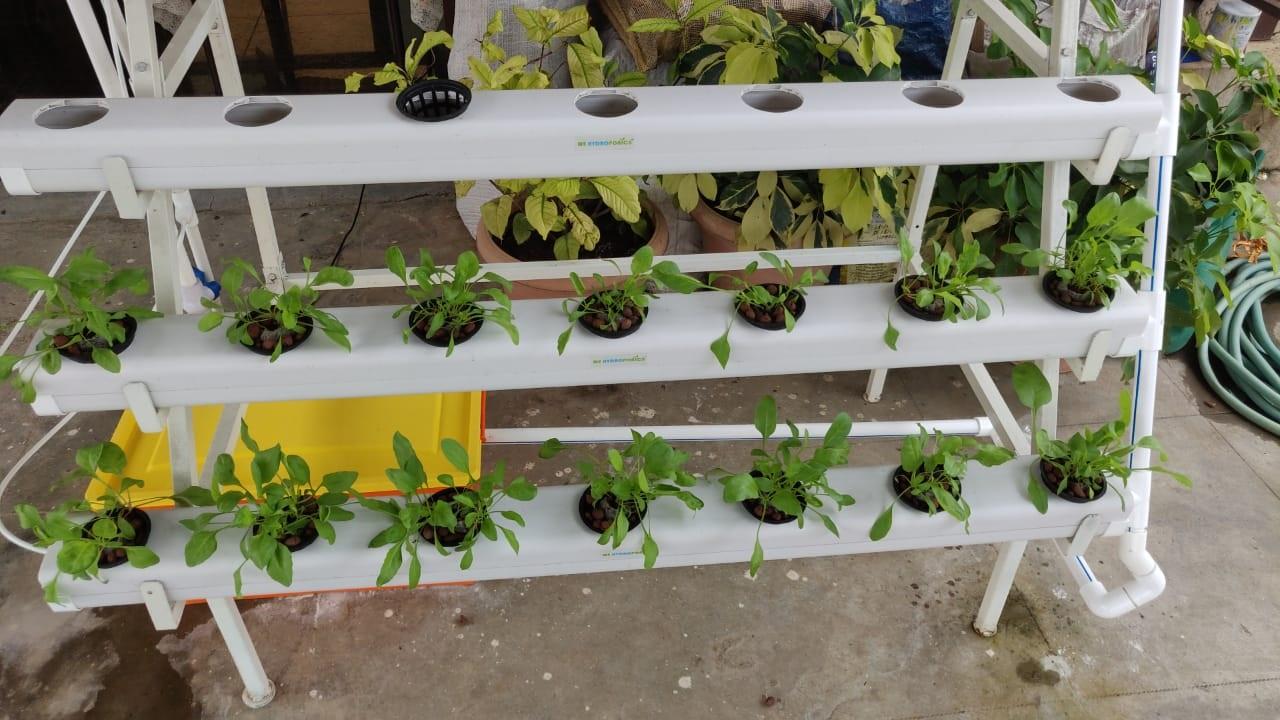
Mimea inastawi kuwa ufanisi mkubwa kupitia kilimo cha kisasa cha maji kisichotumia udongo, ndani ya vifaa maalumu vinavyohifadhi maji yenye rutuba, na kusambaza virutubisho moja kwa moja kwa kila mmea, kuchangia ustawi wa hali ya juu bila kutegemea udongo wa kawaida.